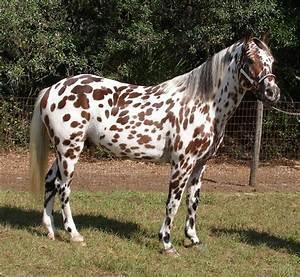
horse